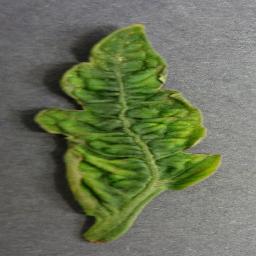
Label: Tomato___Tomato_Yellow_Leaf_Curl_Virus